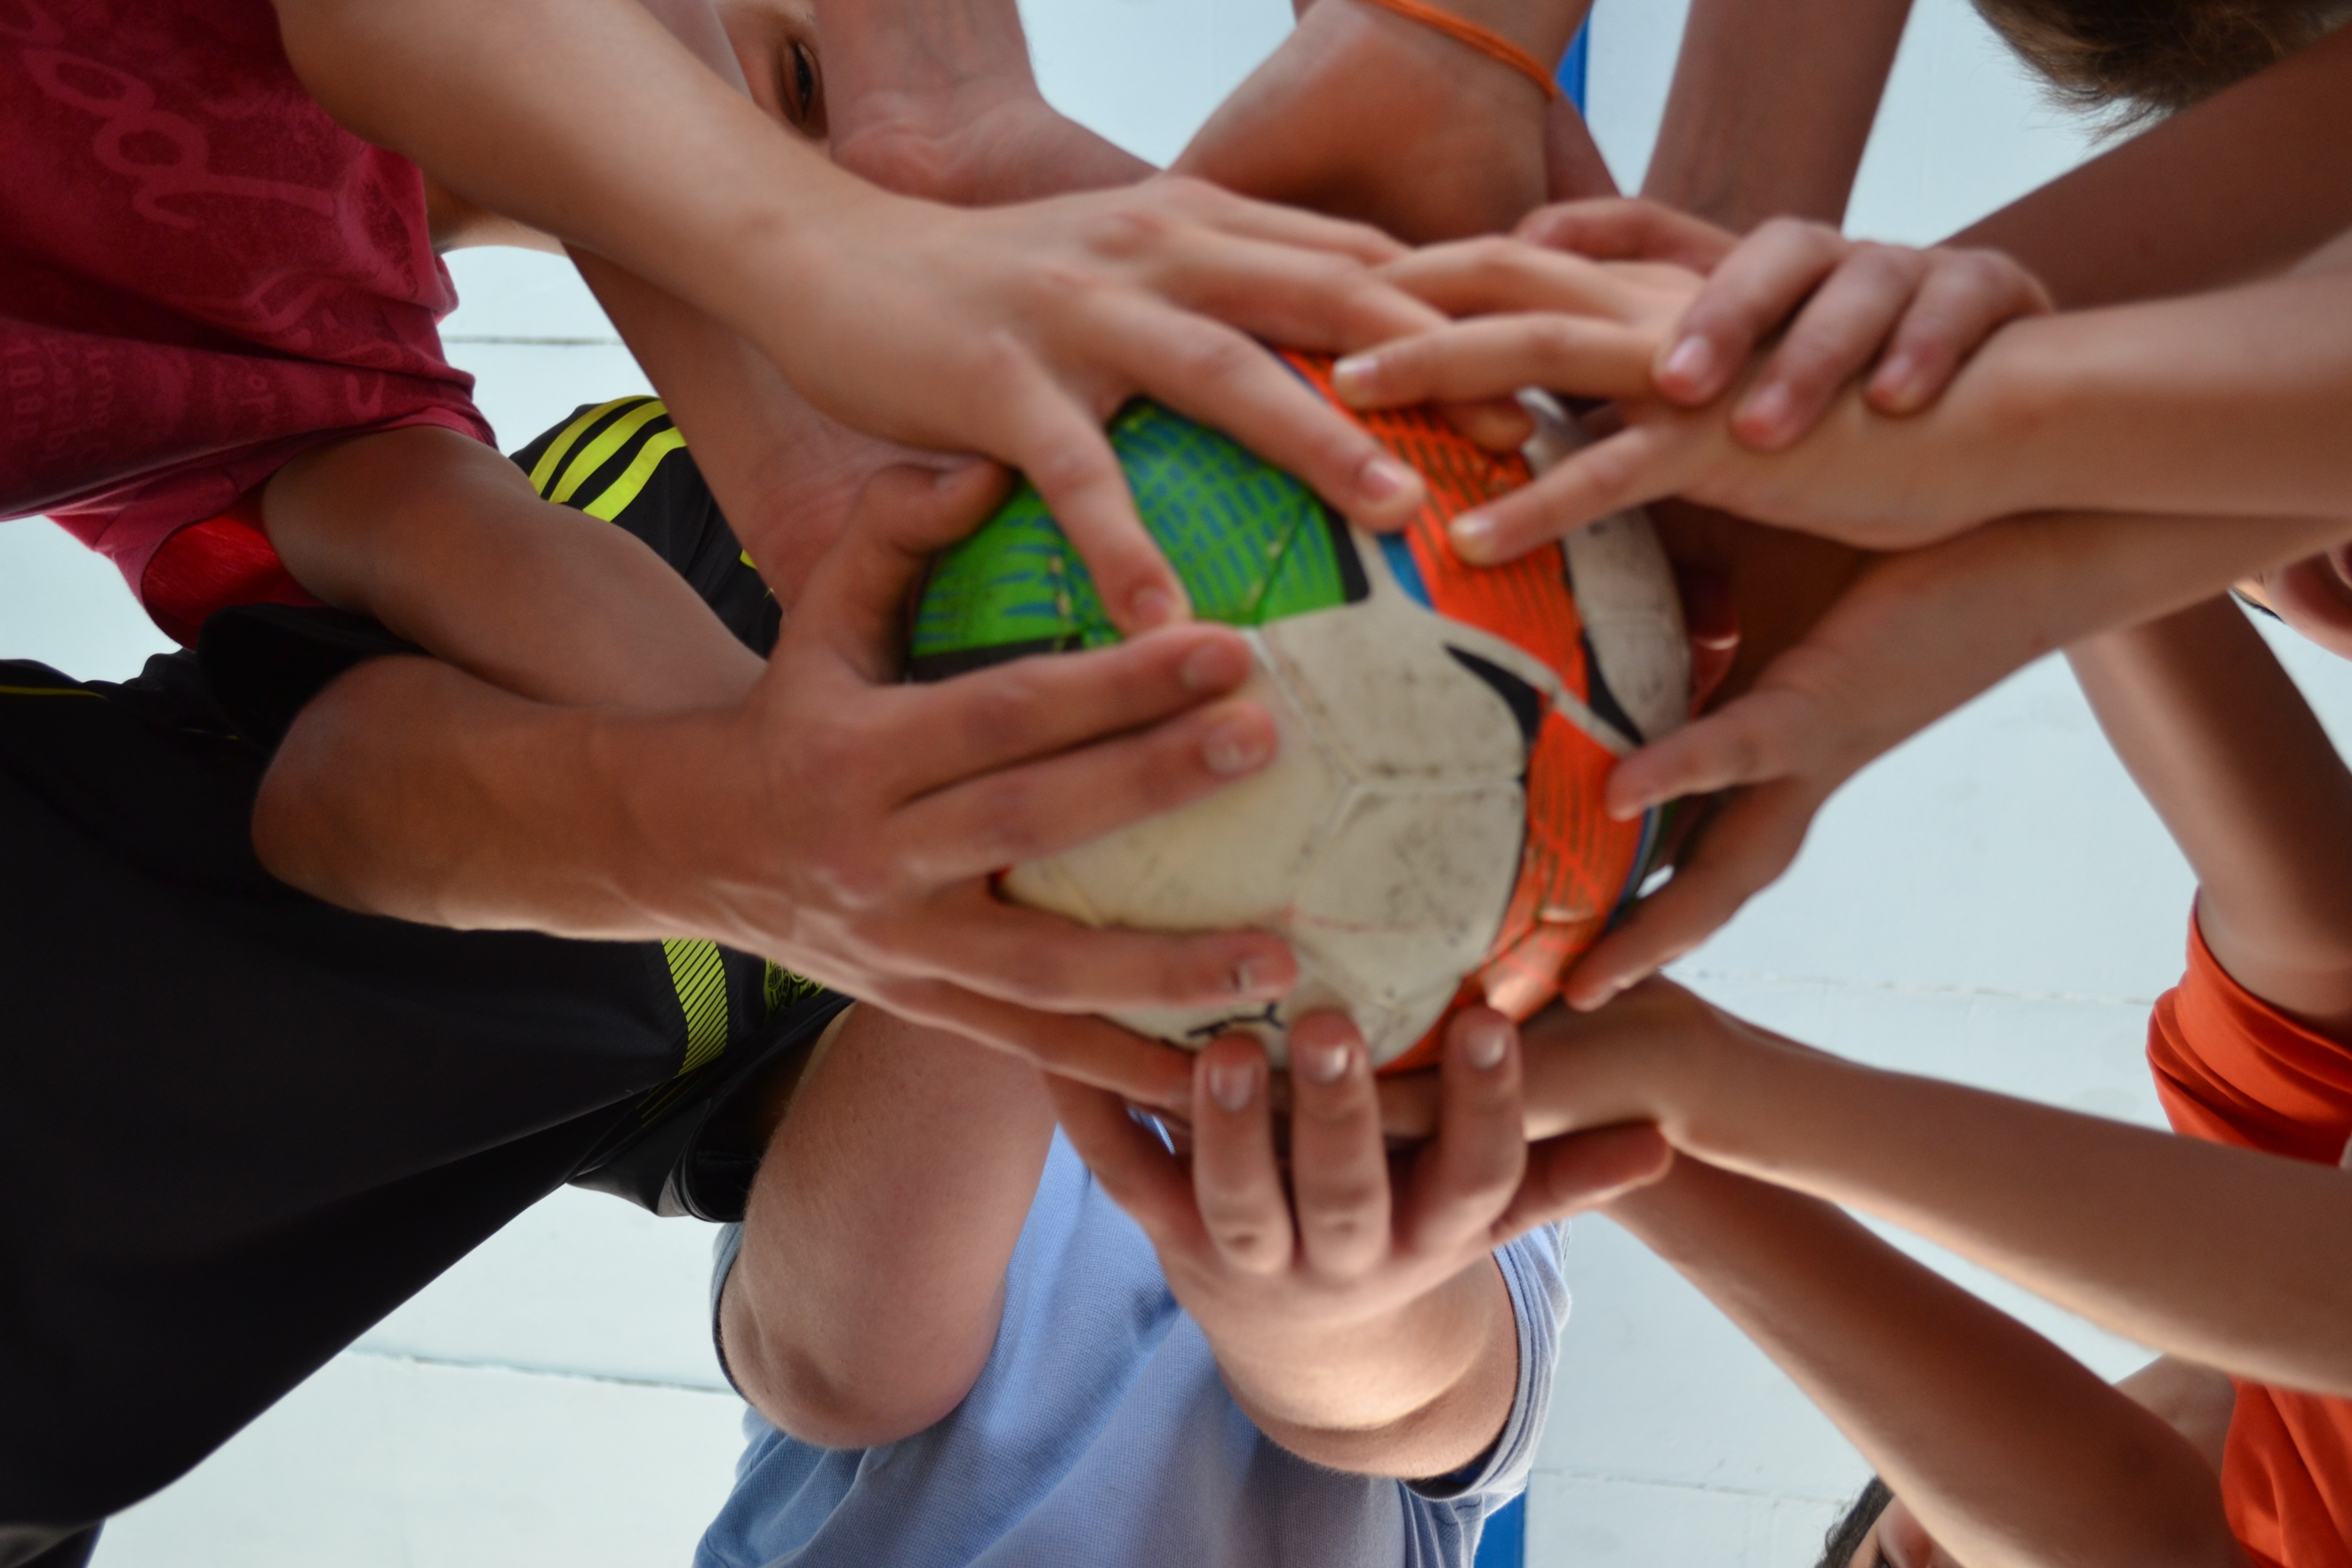
hand, sport, game, leg, finger, football, human body, team, friends, ball, sense, physical fitness